Beer in Switzerland

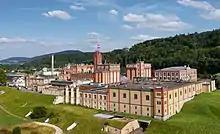
The Feldschlösschen brewery in Rheinfelden, Aargau, housed in a whimsical building. Feldschlösschen translates to "little castle in the field".

Switzerland has cultural differences between its linguistic regions, which may affect alcohol consumption trends. For example, one survey of 2,057 Swiss residents in 2015 found the French-speaking regions (also called Romandy) consumed less beer compared to German-speaking ones, while Italian-speaking Ticino was in between.